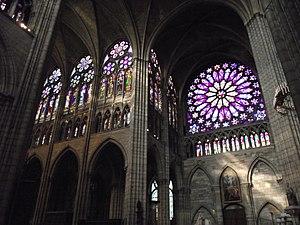
Basilique Sainte-Denis